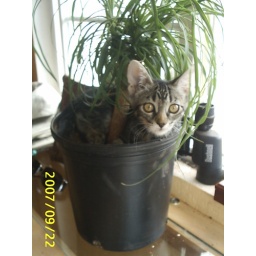
cat in plant